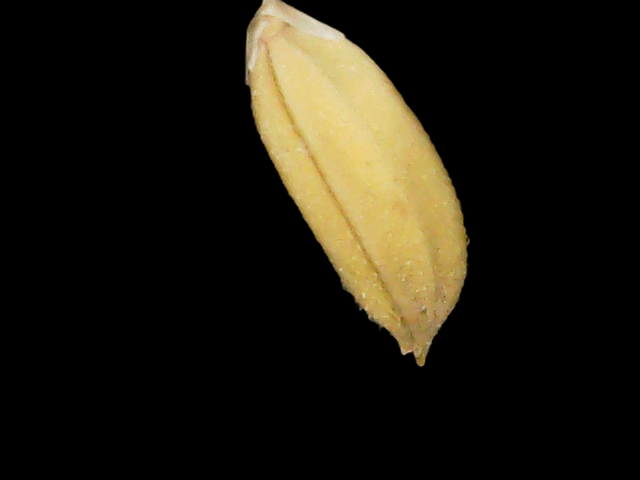
Rice variety: Binadhan24